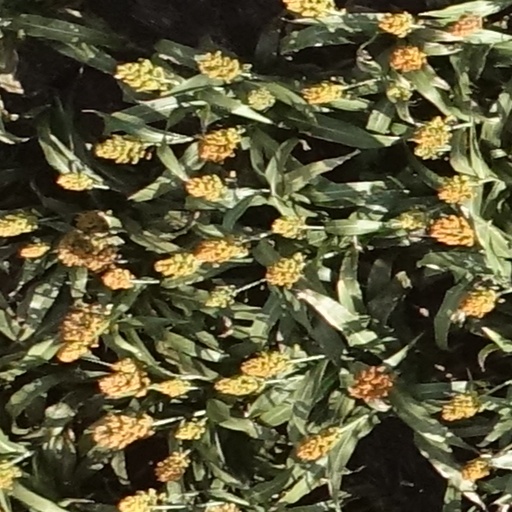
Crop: sorghum